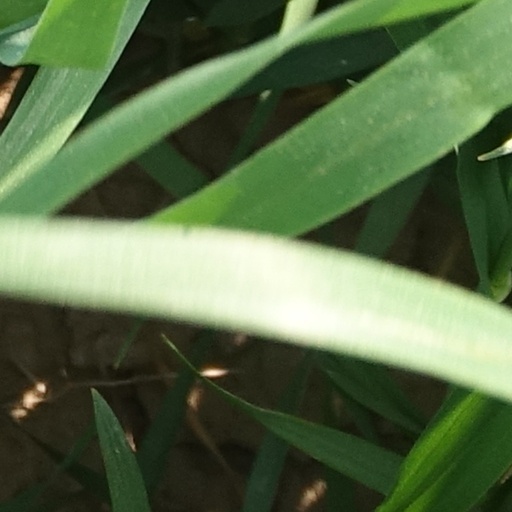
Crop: wheat